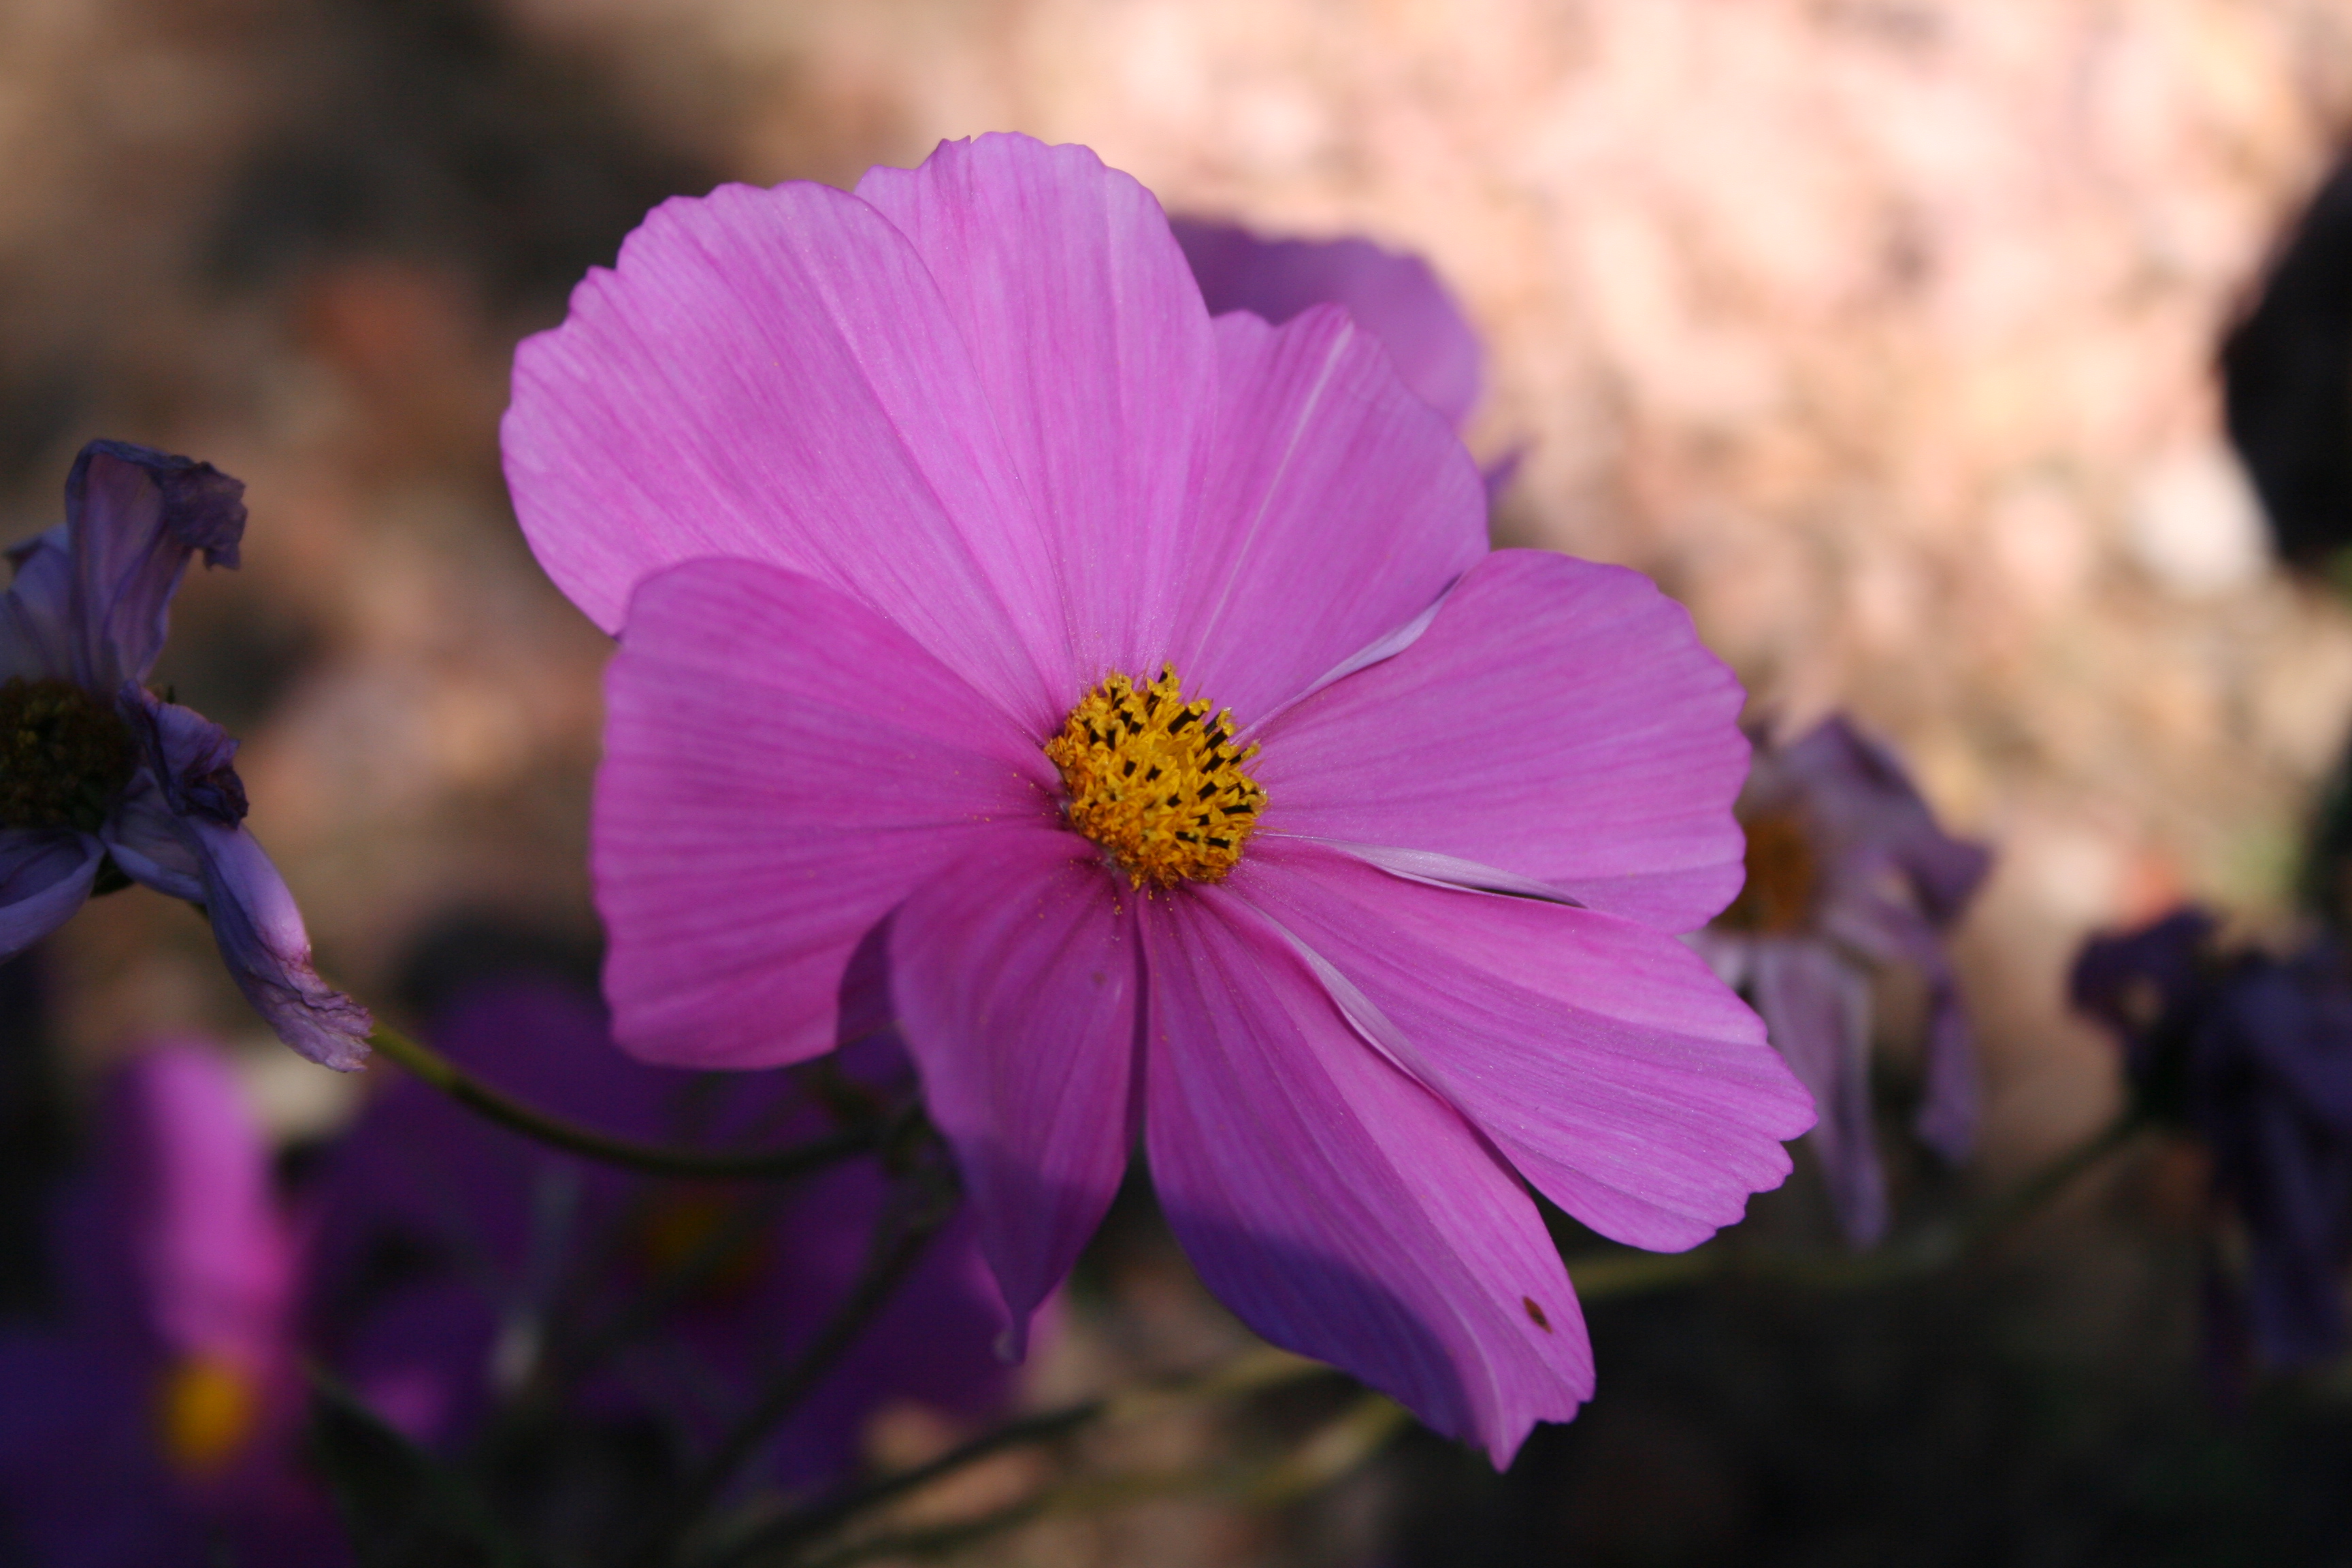
blossom, plant, flower, purple, petal, flora, wildflower, strawberryaz, macro photography, flowering plant, daisy family, annual plant, land plant, garden cosmos